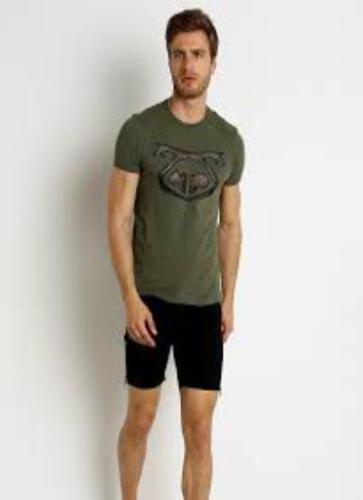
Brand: nasty pig-2
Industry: Clothes